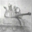
Label: tank